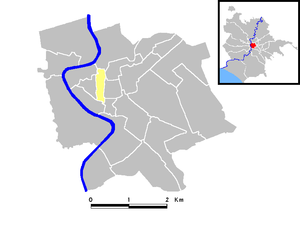
Sant'Eustachio est l'un des 22 rioni de Rome. Il est désigné dans la nomenclature administrative par le code R.VIII.